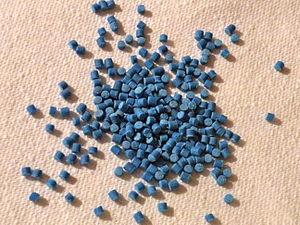
granulé de limacide à base de Métaldéhyde
Le métaldéhyde est une substance active de produit phytosanitaire qui présente un effet molluscicide et qui est employé pour tuer des limaces et autres gastéropodes.
Un limacide est un produit permettant d'éliminer les limaces qui sont des nuisibles pour les cultures. Elles s'intéressent essentiellement aux plantes malades et fragiles mais mangent aussi beaucoup de mauvaises herbes.